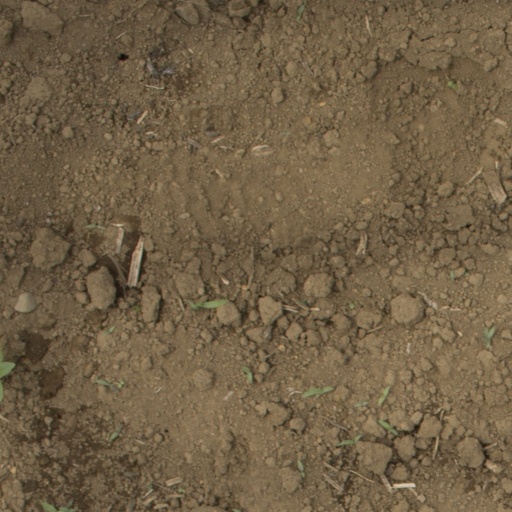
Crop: Jerusalem artichoke